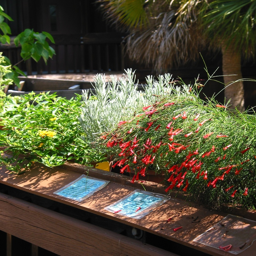
a city is a beacon for environmental education , research , and conservation .